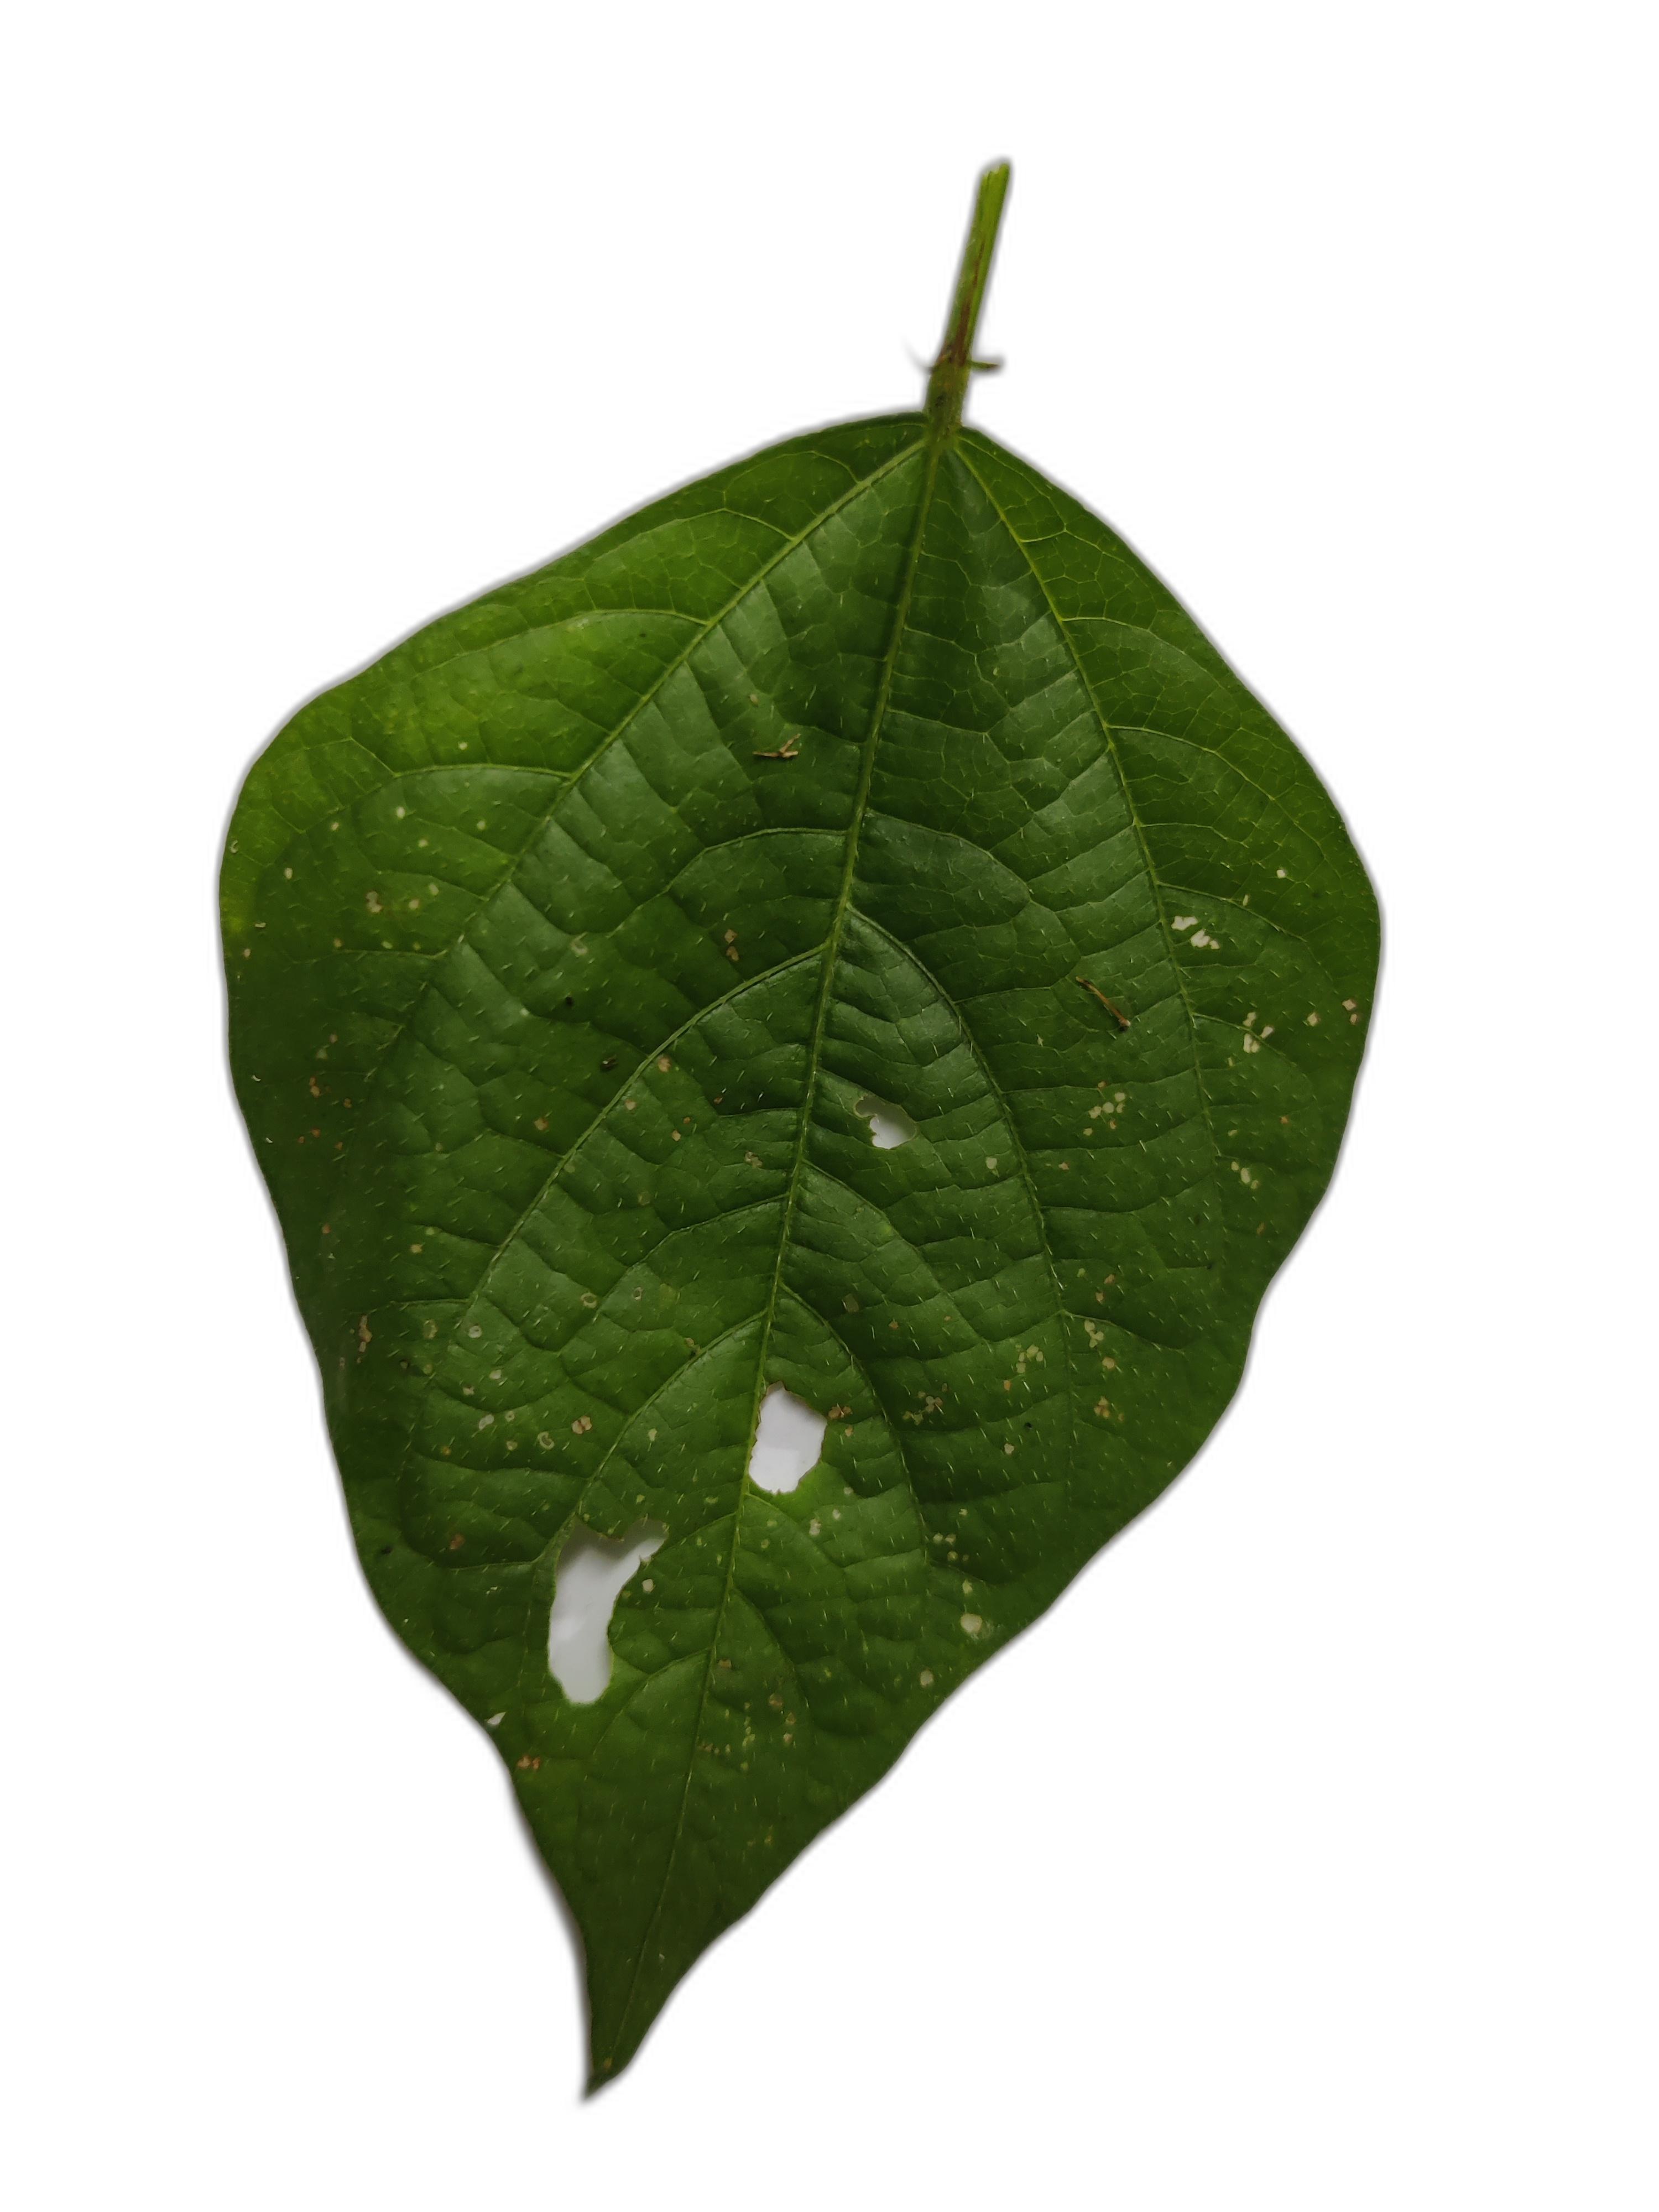
Label: Cercospora leaf spot